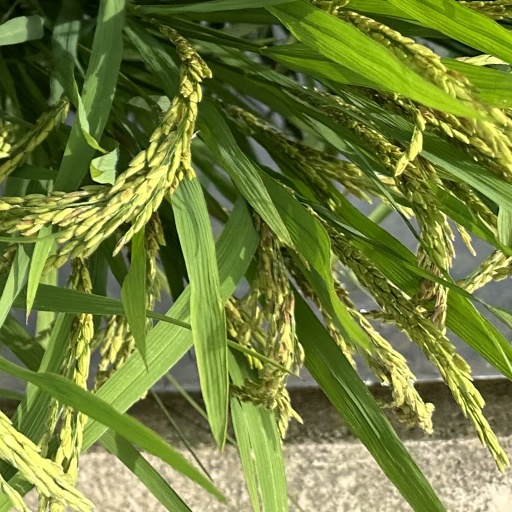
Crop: rice